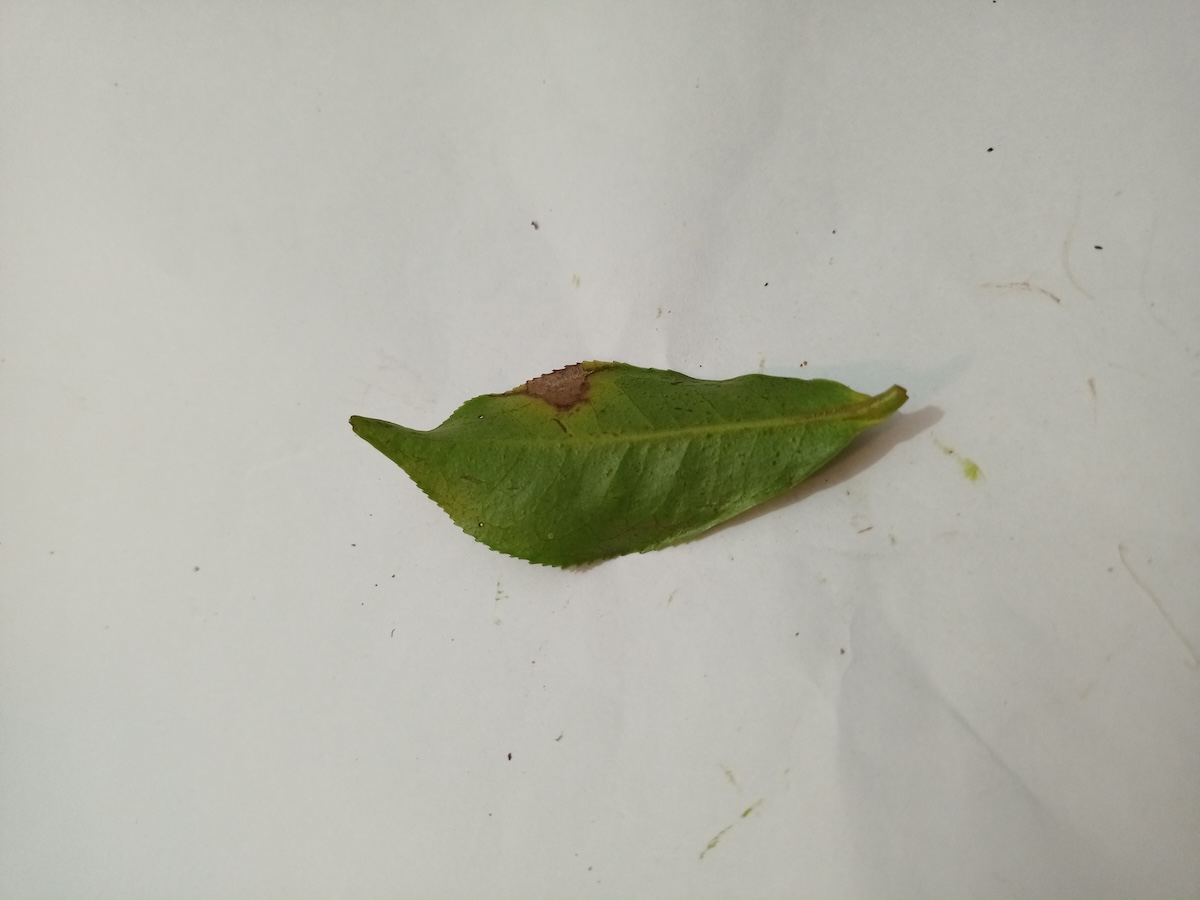
Label: Gray Blight